Rose Garden, San Jose

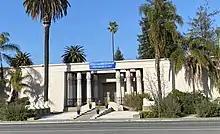
The Rosicrucian Egyptian Museum.

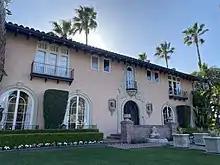
The historic Spanish Colonial Martin Residence, in the Shasta Hanchett Park area of Rose Garden.

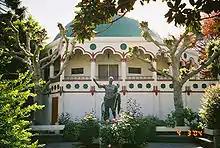
Rosicrucian Park Planetarium.

The neighborhood surrounds and is named for the San Jose Municipal Rose Garden, a -acre (22,000 m) park with thousands of rose bushes.